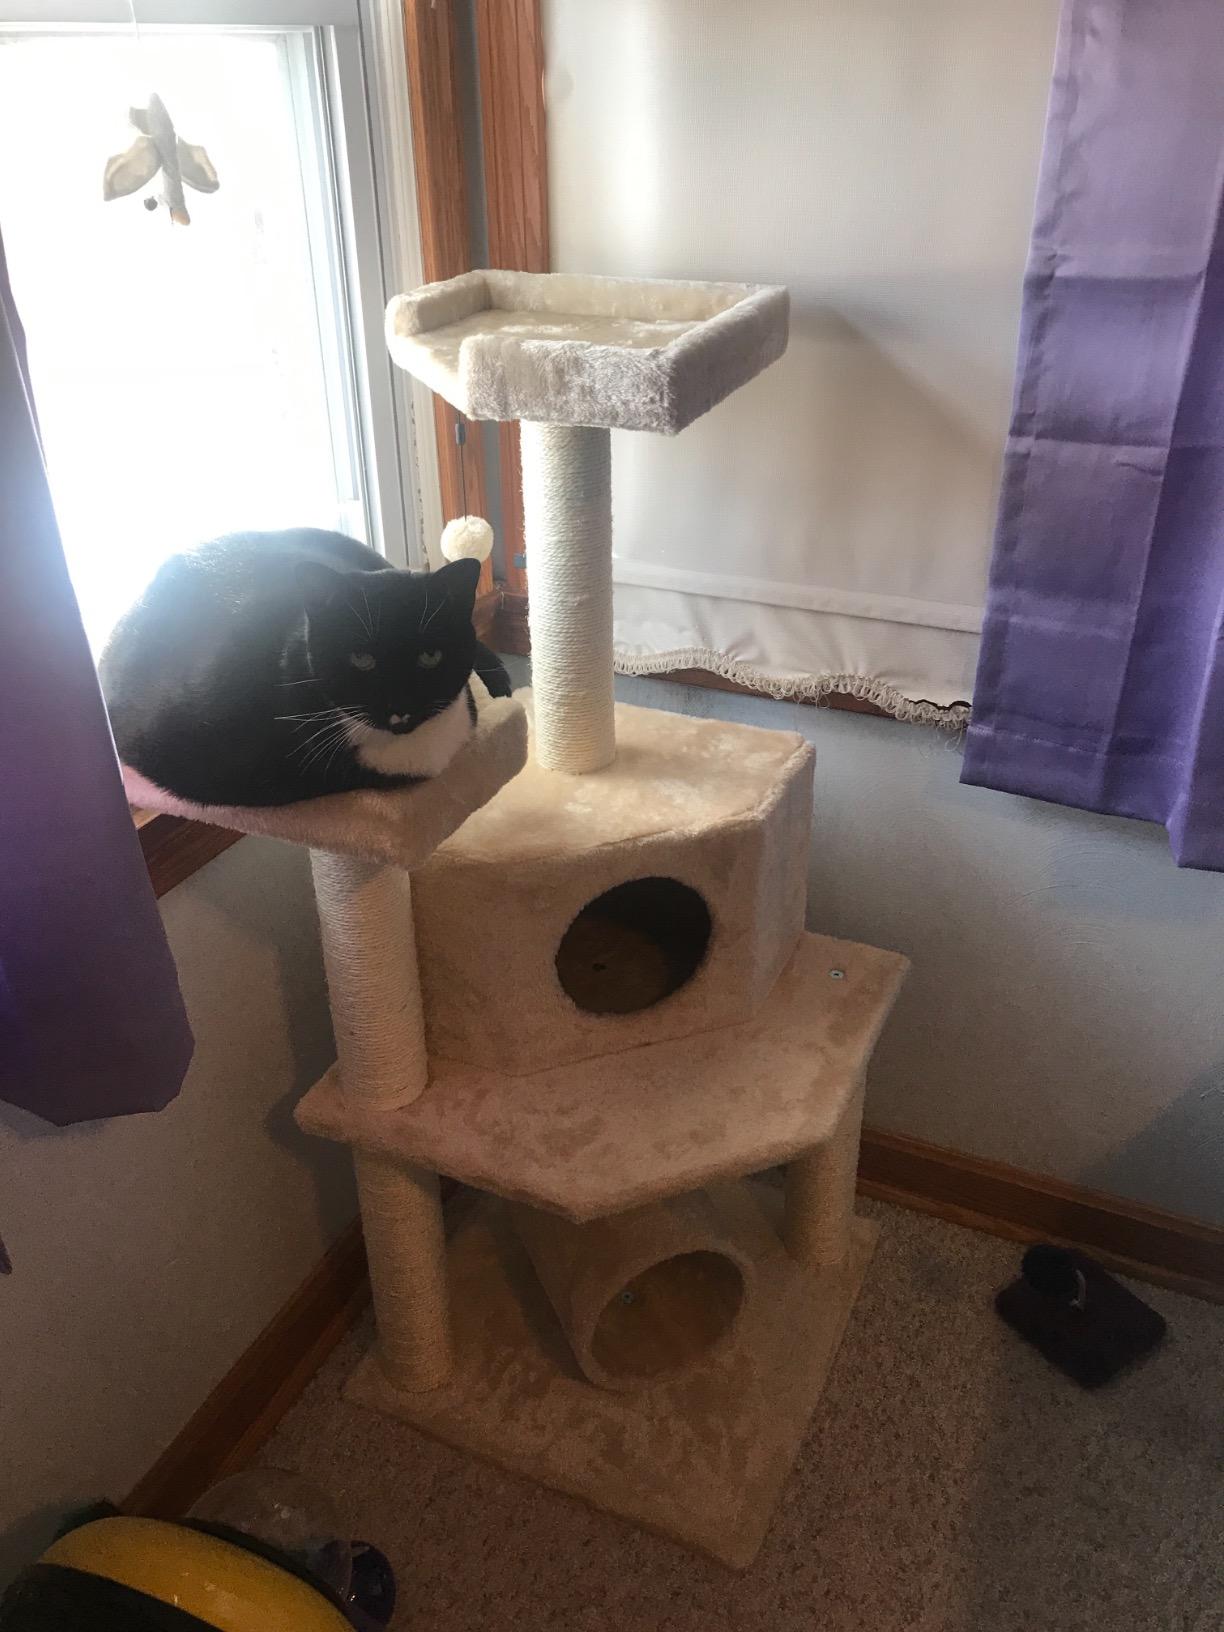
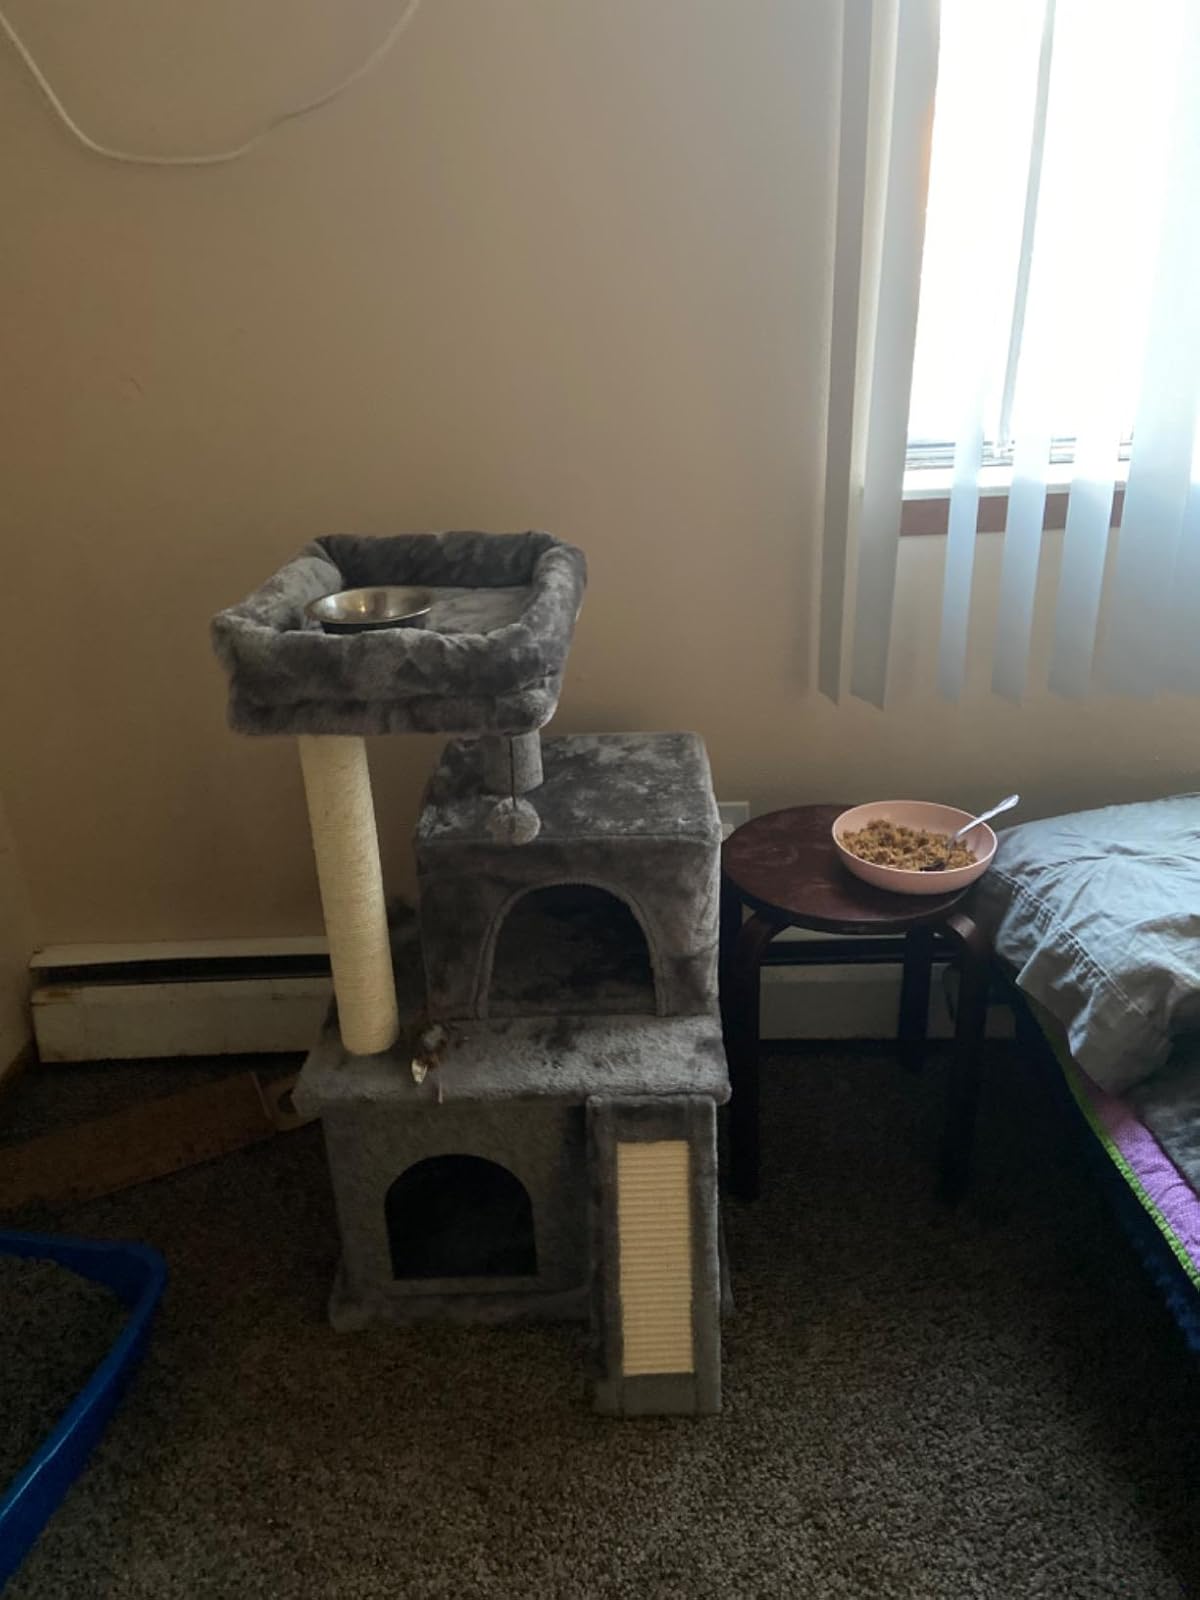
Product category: items_cat tree
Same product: no